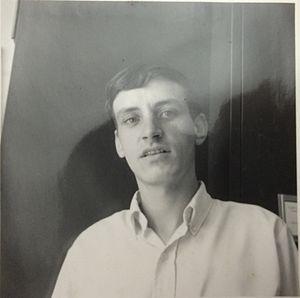
Alwyn Howard Gentry est un botaniste américain spécialiste de l’écologie des régions tropicales néotropicales et plus précisément des Bignoniaceae.